Ajab Gazabb Love

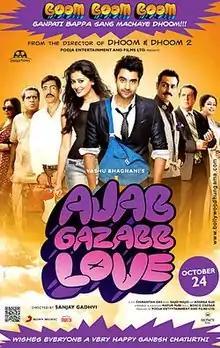
Theatrical release poster

Ajab Gazabb Love is a 2012 Indian Hindi-language romantic comedy film directed by Sanjay Gadhvi and produced by Vashu Bhagnani. The film stars Arjun Rampal in a double role, along with Jackky Bhagnani opposite Nidhi Subbaiah in lead roles and Darshan Jariwala and Kirron Kher in supporting roles, whilst Arshad Warsi appears in a cameo role. The screenplay and dialogues were written by Mayur Puri. The theatrical trailer of the film revealed on 13 August 2012, whilst the film released worldwide on 25 October 2012, and received mostly negative response. The storyline is remade from the Telugu film "Seema Tapakai".